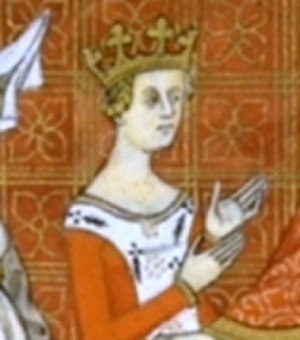
Frankrigs dronninger / Huset Capet / Hovedlinje
Dette er en liste over de kvinder, der har været dronninger eller kejserinder i det franske monarki. Alle Frankrigs monarker var mandlige, selvom nogle kvinder har styret Frankrig som regenter.